Lincoln Land District

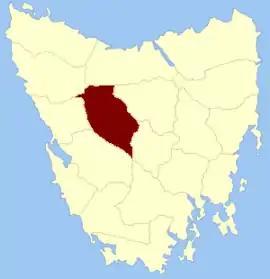
Location in Tasmania

Lincoln Land District is one of the twenty land districts of Tasmania which are part of the cadastral divisions of Tasmania. It was formerly one of the 18 counties of Tasmania. Its south-eastern tip is surrounded by the River Derwent on one side, and the Nive River on the other. It is bounded to the north by the Pieman River. It includes Cradle Mountain, the Overland Track, Lake St Clair and most of the Cradle Mountain-Lake St Clair National Park.